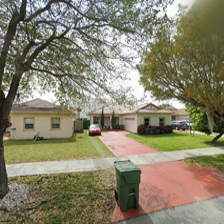
Label: streetView